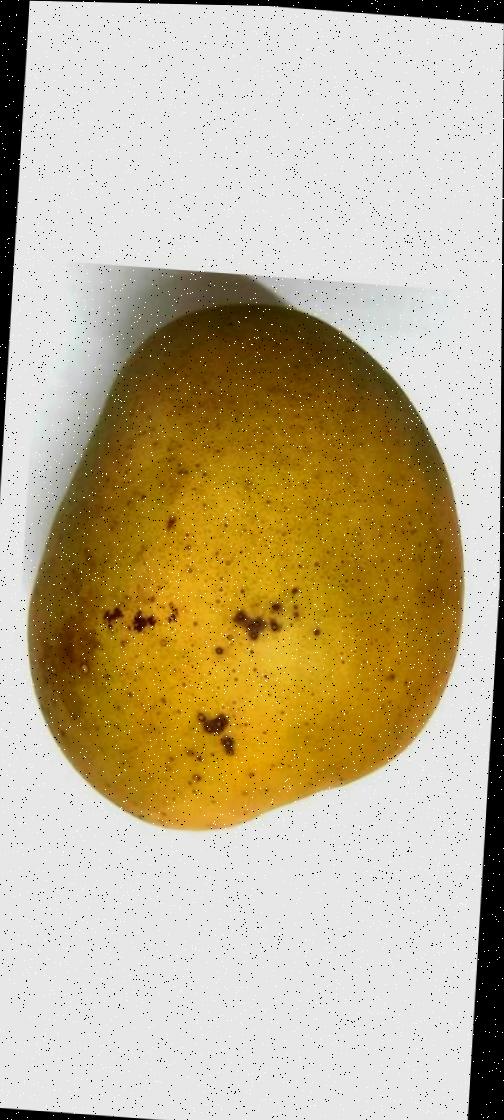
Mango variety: Himsagor